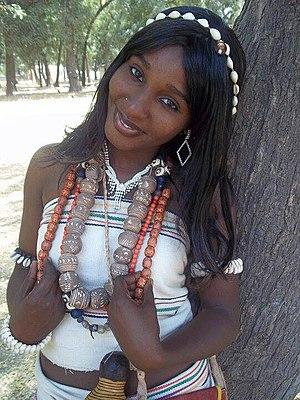
Elle incarne la beauté de la femme nordiste dans cette parure traditionnelle plus Bororo This is an image of Cultural Fashion or Adornment from Cameroon
Les Wodaabe sont un sous-groupe du peuple peul qu'on désigne parfois sous le nom de Bororos ou Mbororos, terme qui serait toutefois un terme péjoratif utilisé par les autres populations et signifiant « les bergers à l’abandon ».